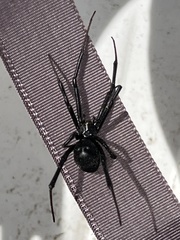
Species: Lactrodectus_hesperus